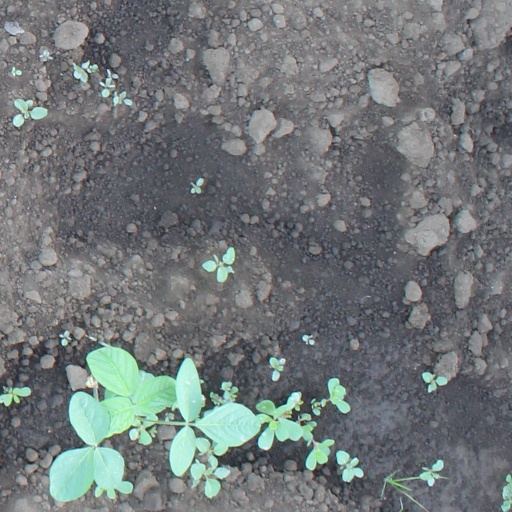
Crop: soybean